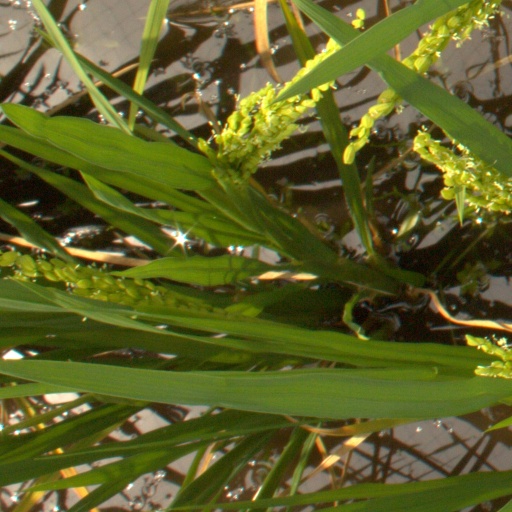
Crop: rice